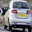
Label: automobile